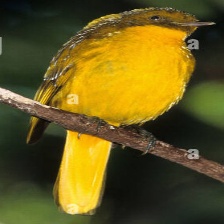
Species: GOLDEN BOWER BIRD
Scientific name: PRIONODURA NEWTONIANA